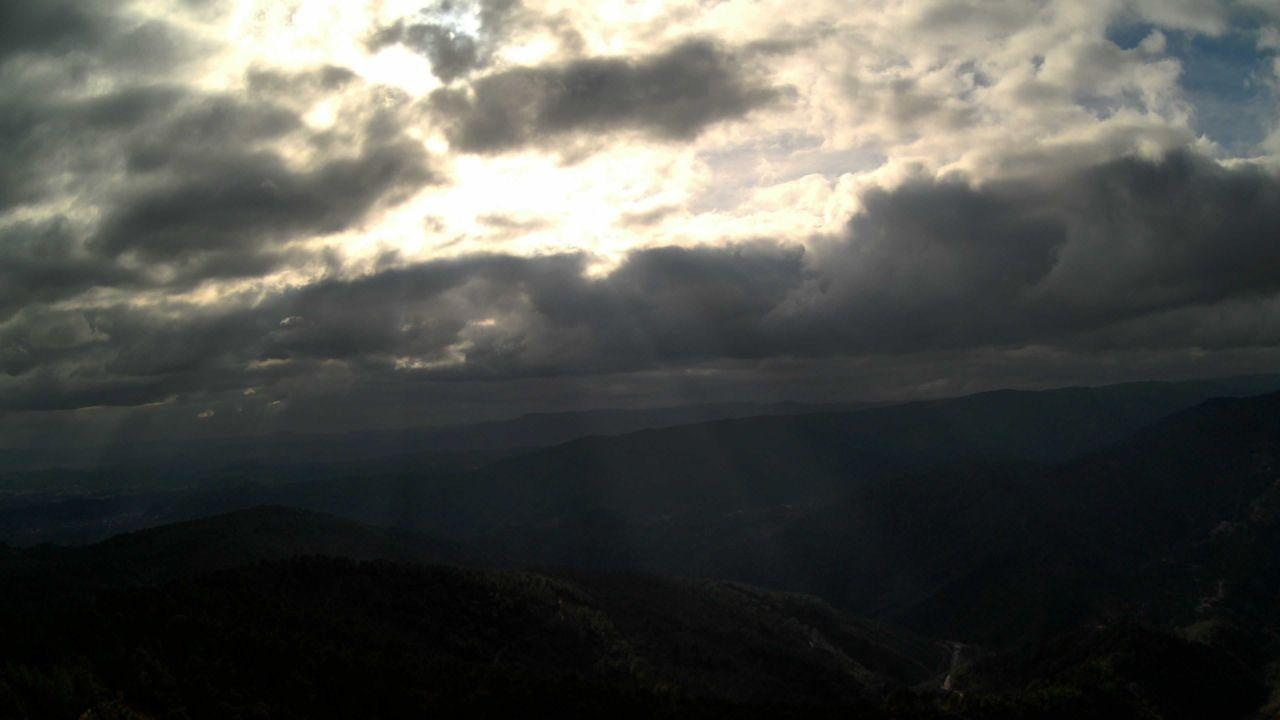
Fire: no
Smoke: no